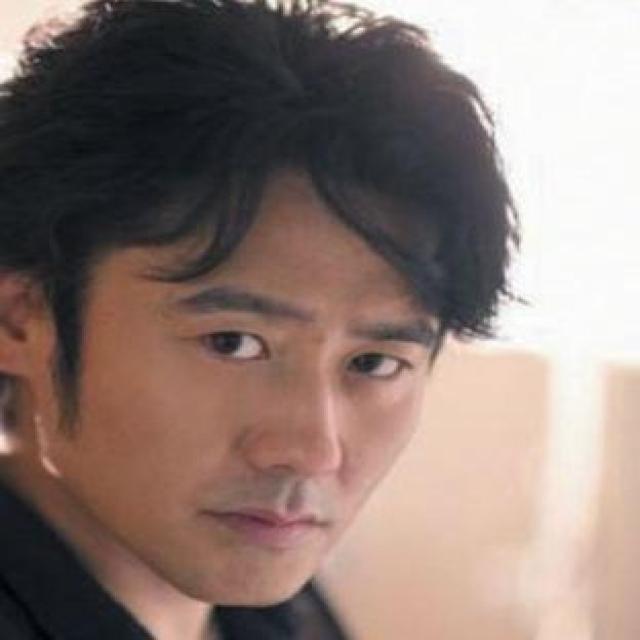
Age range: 21-44